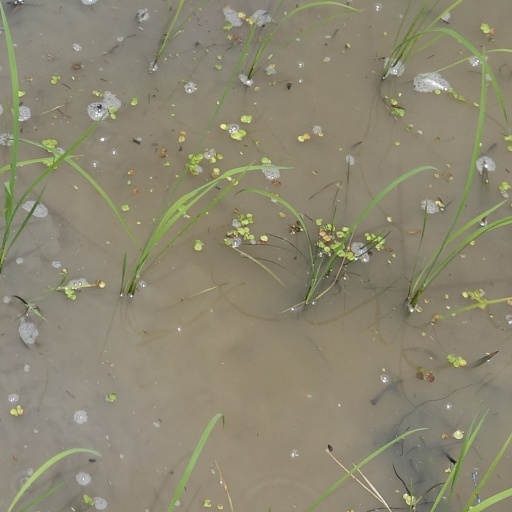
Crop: rice